Historic Rock Ford

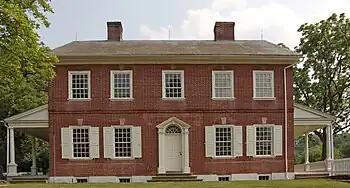
Front (north) view

Irish-American soldier Edward Hand bought the land on which the plantation was built in two transactions, first purchasing 160 acres (65 ha) in 1785 and later buying an additional 17 acres (6.9 ha) in 1792. In late eighteenth-century Pennsylvania, the word “plantation” was a term for land under cultivation, which was essentially synonymous with the term "farm," and had not yet developed the close association with chattel slavery that it has acquired in modern parlance. Nevertheless, slavery was legal in all of the thirteen original states and existed in Lancaster County, Pennsylvania during the time of the Hand family's residence at Rock Ford. Hand was also an enslaver of several people, one of whom, Frank, escaped in 1802.